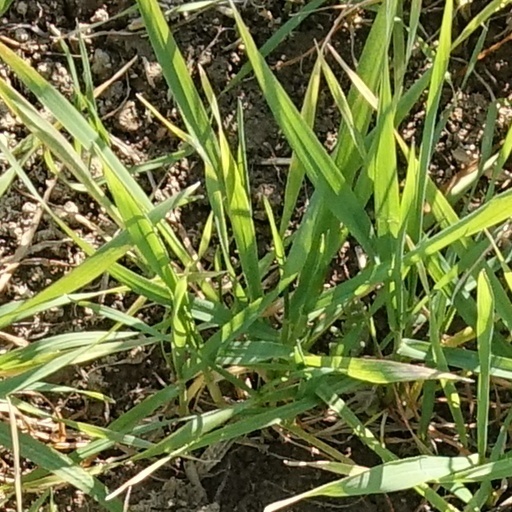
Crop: wheat